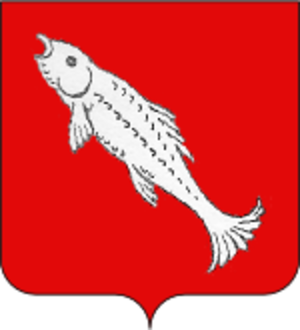
de gueules à un poisson d'argent posé en bande.
Cette liste des familles contemporaines de la noblesse belge ne retient que les familles subsistantes faisant partie officiellement de la noblesse belge avec un principe légal de noblesse héréditaire, à l'exclusion des familles de nationalité belge de noblesse non reconnue ou de noblesse étrangère n'ayant pas introduit une requête d'incorporation dans la noblesse auprès de S.M. le roi des Belges.
Cette liste chronologique de familles belges reprend de façon non exhaustive des familles belges sans distinction sociale dont l'ascendance prouvée est antérieure au XIXᵉ siècle et qui ont fait l'objet d'une publication historique.